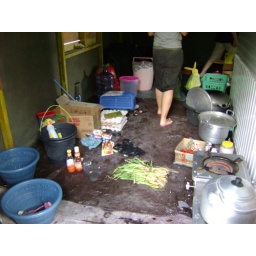
our new makeshift kitchen in the house we were also cementing...bigger oy